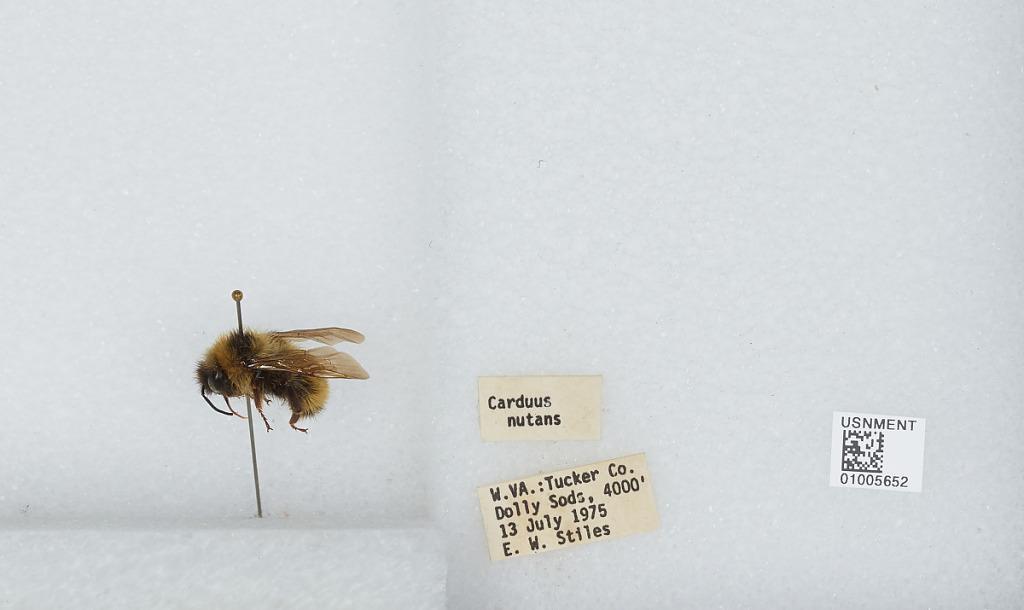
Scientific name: Bombus (Psithyrus) fernaldae (Franklin)
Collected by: E. Stiles
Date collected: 1975-7-13
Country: United States
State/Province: West Virginia
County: Tucker
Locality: Dolly Sods
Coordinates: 38.9958, -79.3681